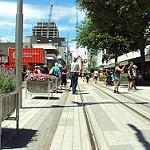
Scene: Outdoor